Moczka

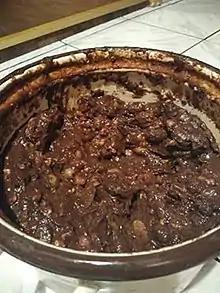
Moczka in a pot.

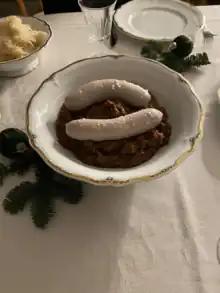
German style "Polish Sauce" with Silesian Weisswurst

Moczka [ˈmɔt͡ʂka] (otherwise bryja) is a Silesian dish prepared for Christmas.